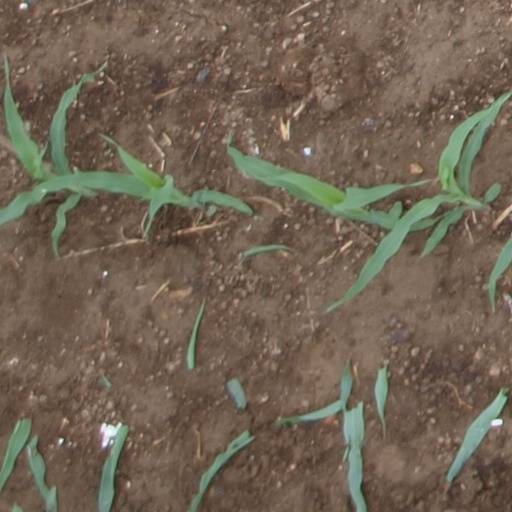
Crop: maize; corn